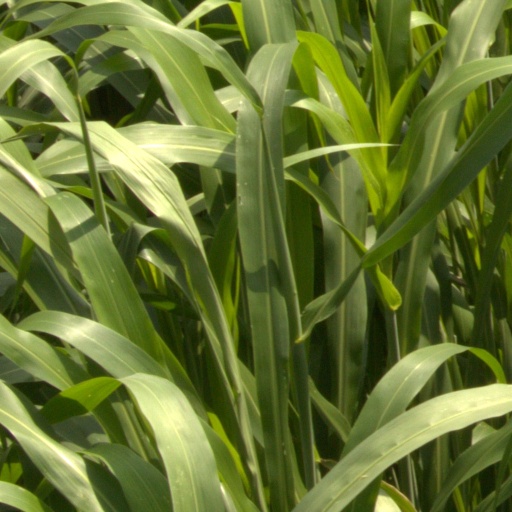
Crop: sorghum